Narcissism of small differences

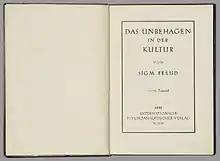
The title page of "Civilization and Its Discontents", in which Freud developed his theory.

The term appeared in Freud's "Civilization and Its Discontents" (1929–30) in relation to the application of the inborn aggression in man to ethnic (and other) conflicts, a process still considered by Freud, at that point, as a convenient and relatively harmless satisfaction of the inclination to aggression. For Lacanians, the concept clearly related to the sphere of the Imaginary: the narcissism of small differences, which situates envy as the decisive element in issues that involve narcissistic image. American psychiatrist Glen O. Gabbard has suggested that Freud's narcissism of small differences provides a framework to understand that in a loving relationship, there can be a need to find, and even exaggerate, differences in order to preserve a feeling of separateness and self.